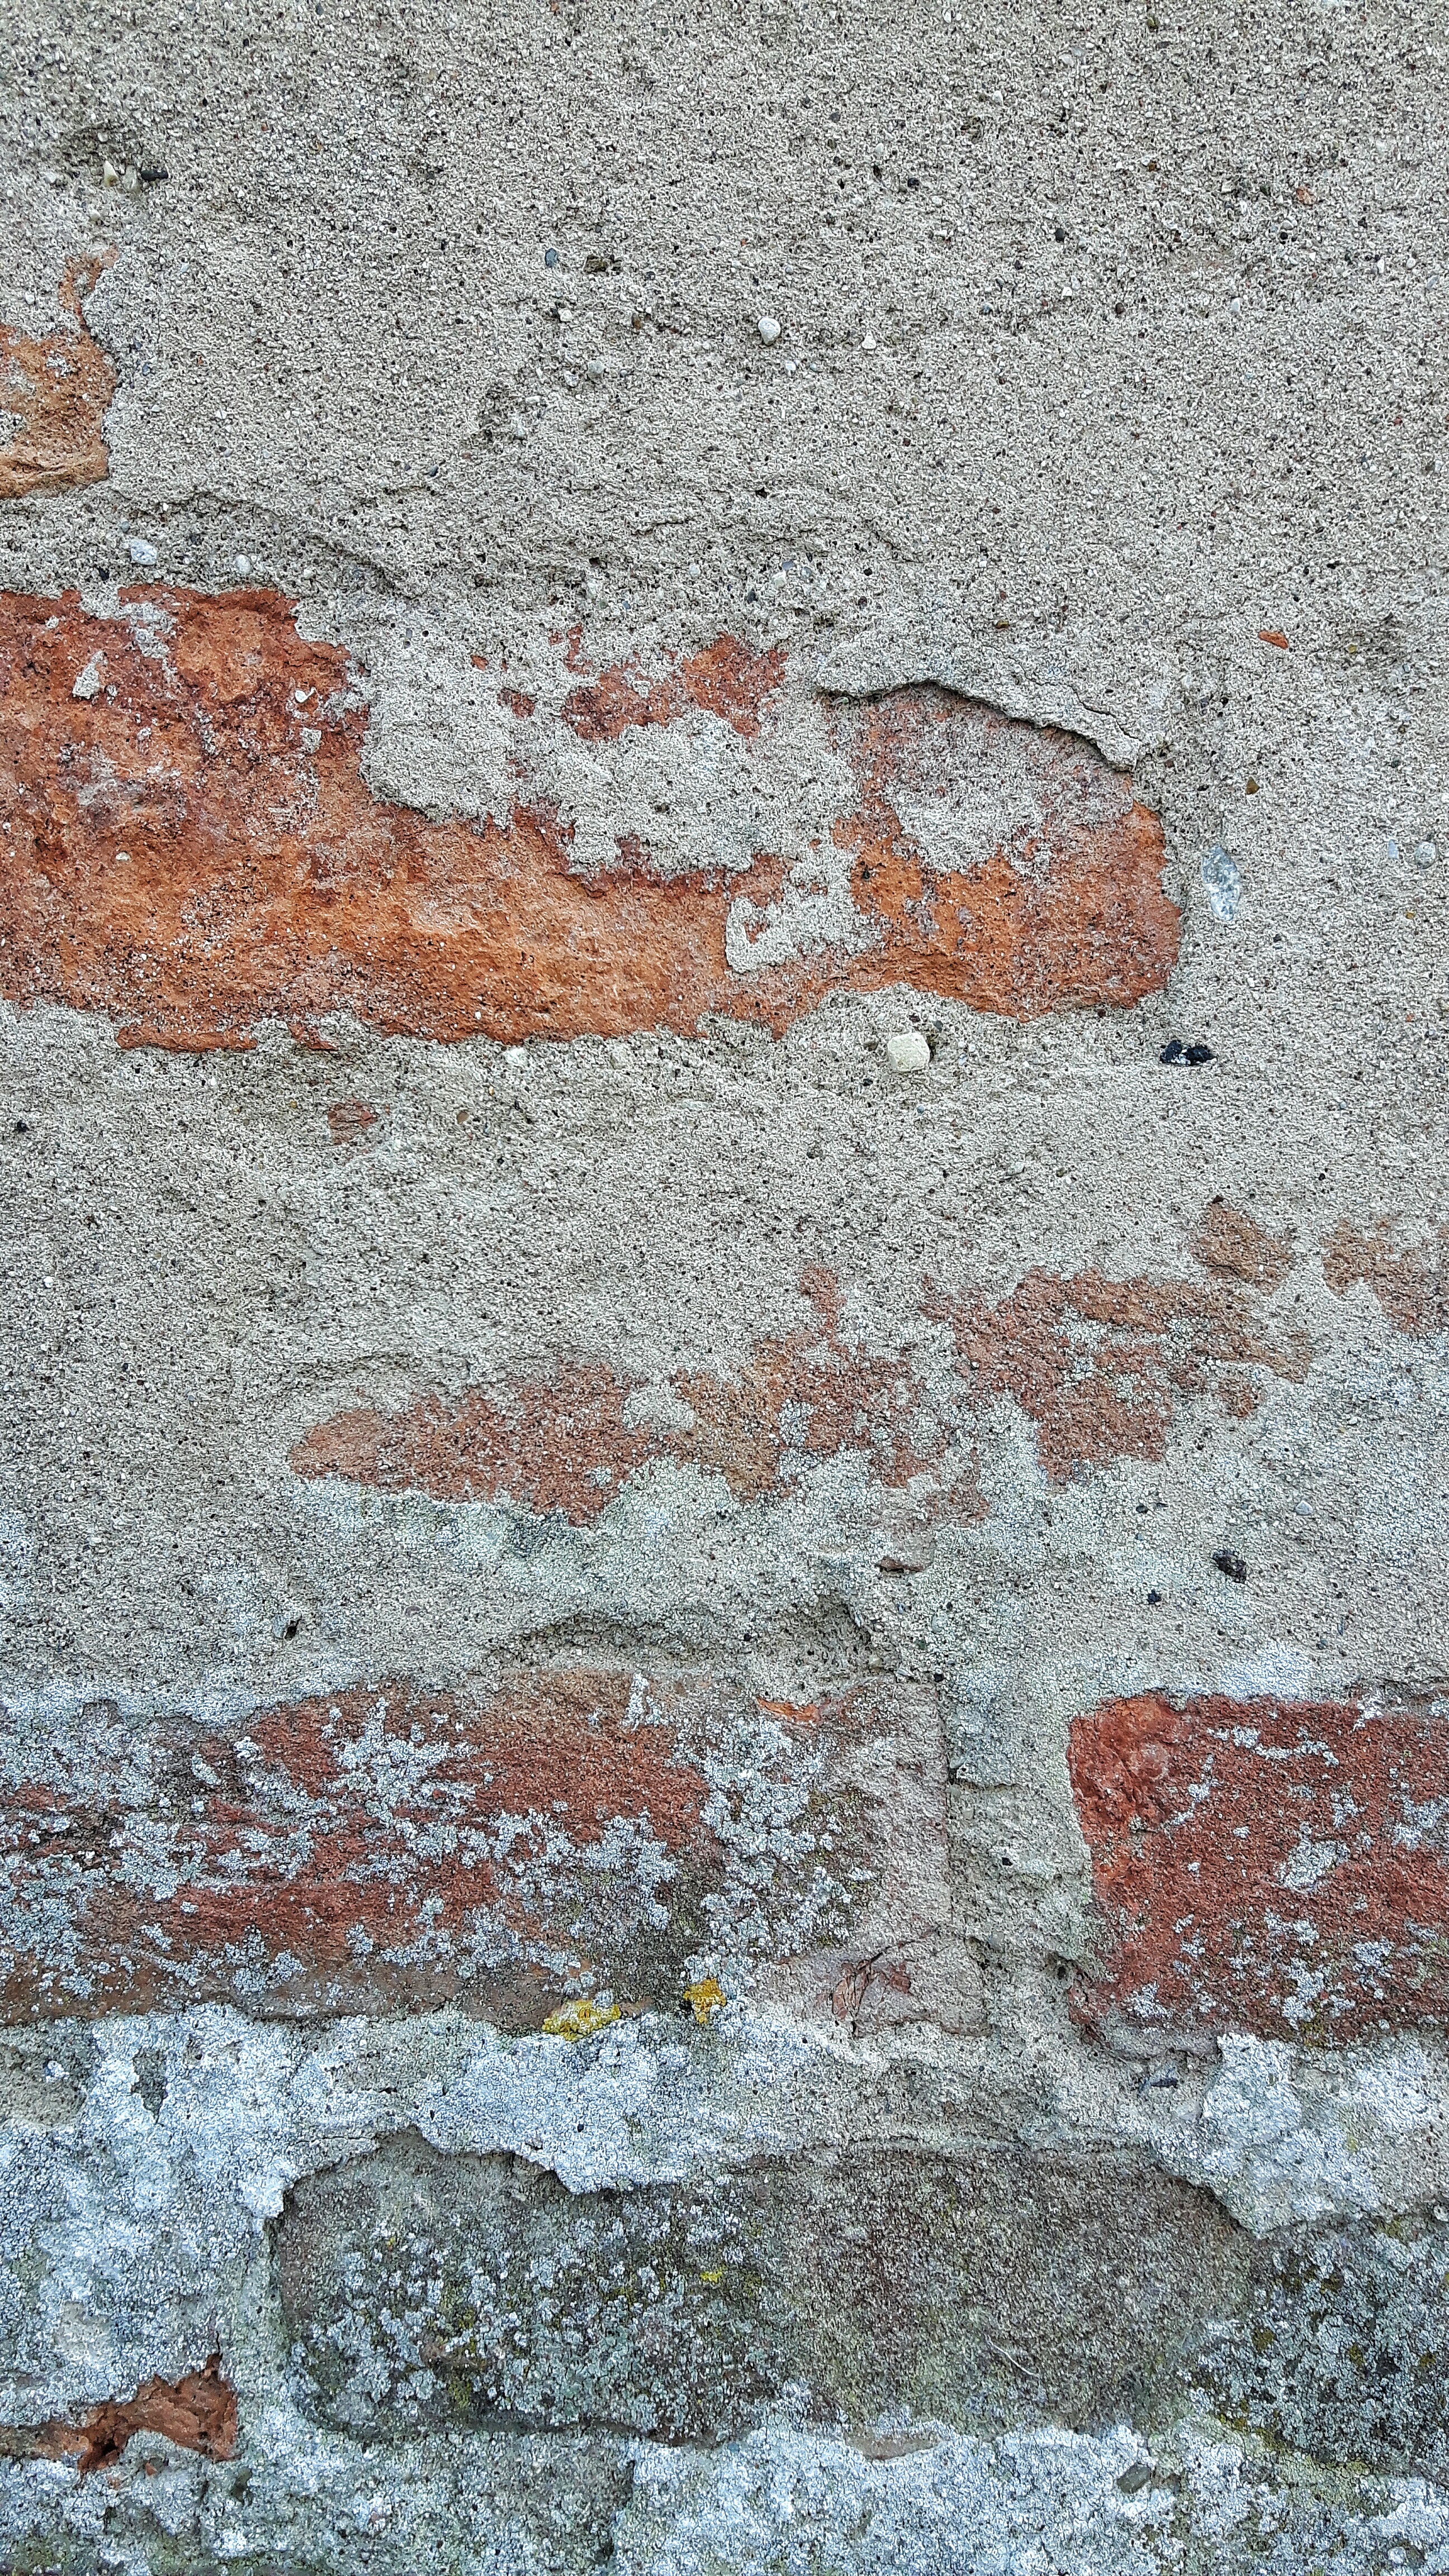
rock, texture, wall, asphalt, color, paint, brick, material, art, drawing, the framework, road surface, ancient history